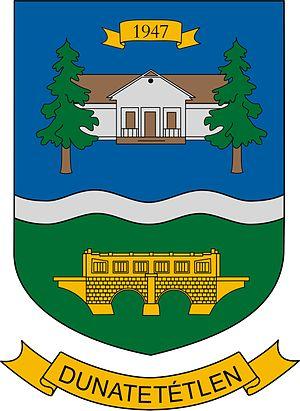
Dunatetétlen est un village et une commune du comitat de Bács-Kiskun en Hongrie.